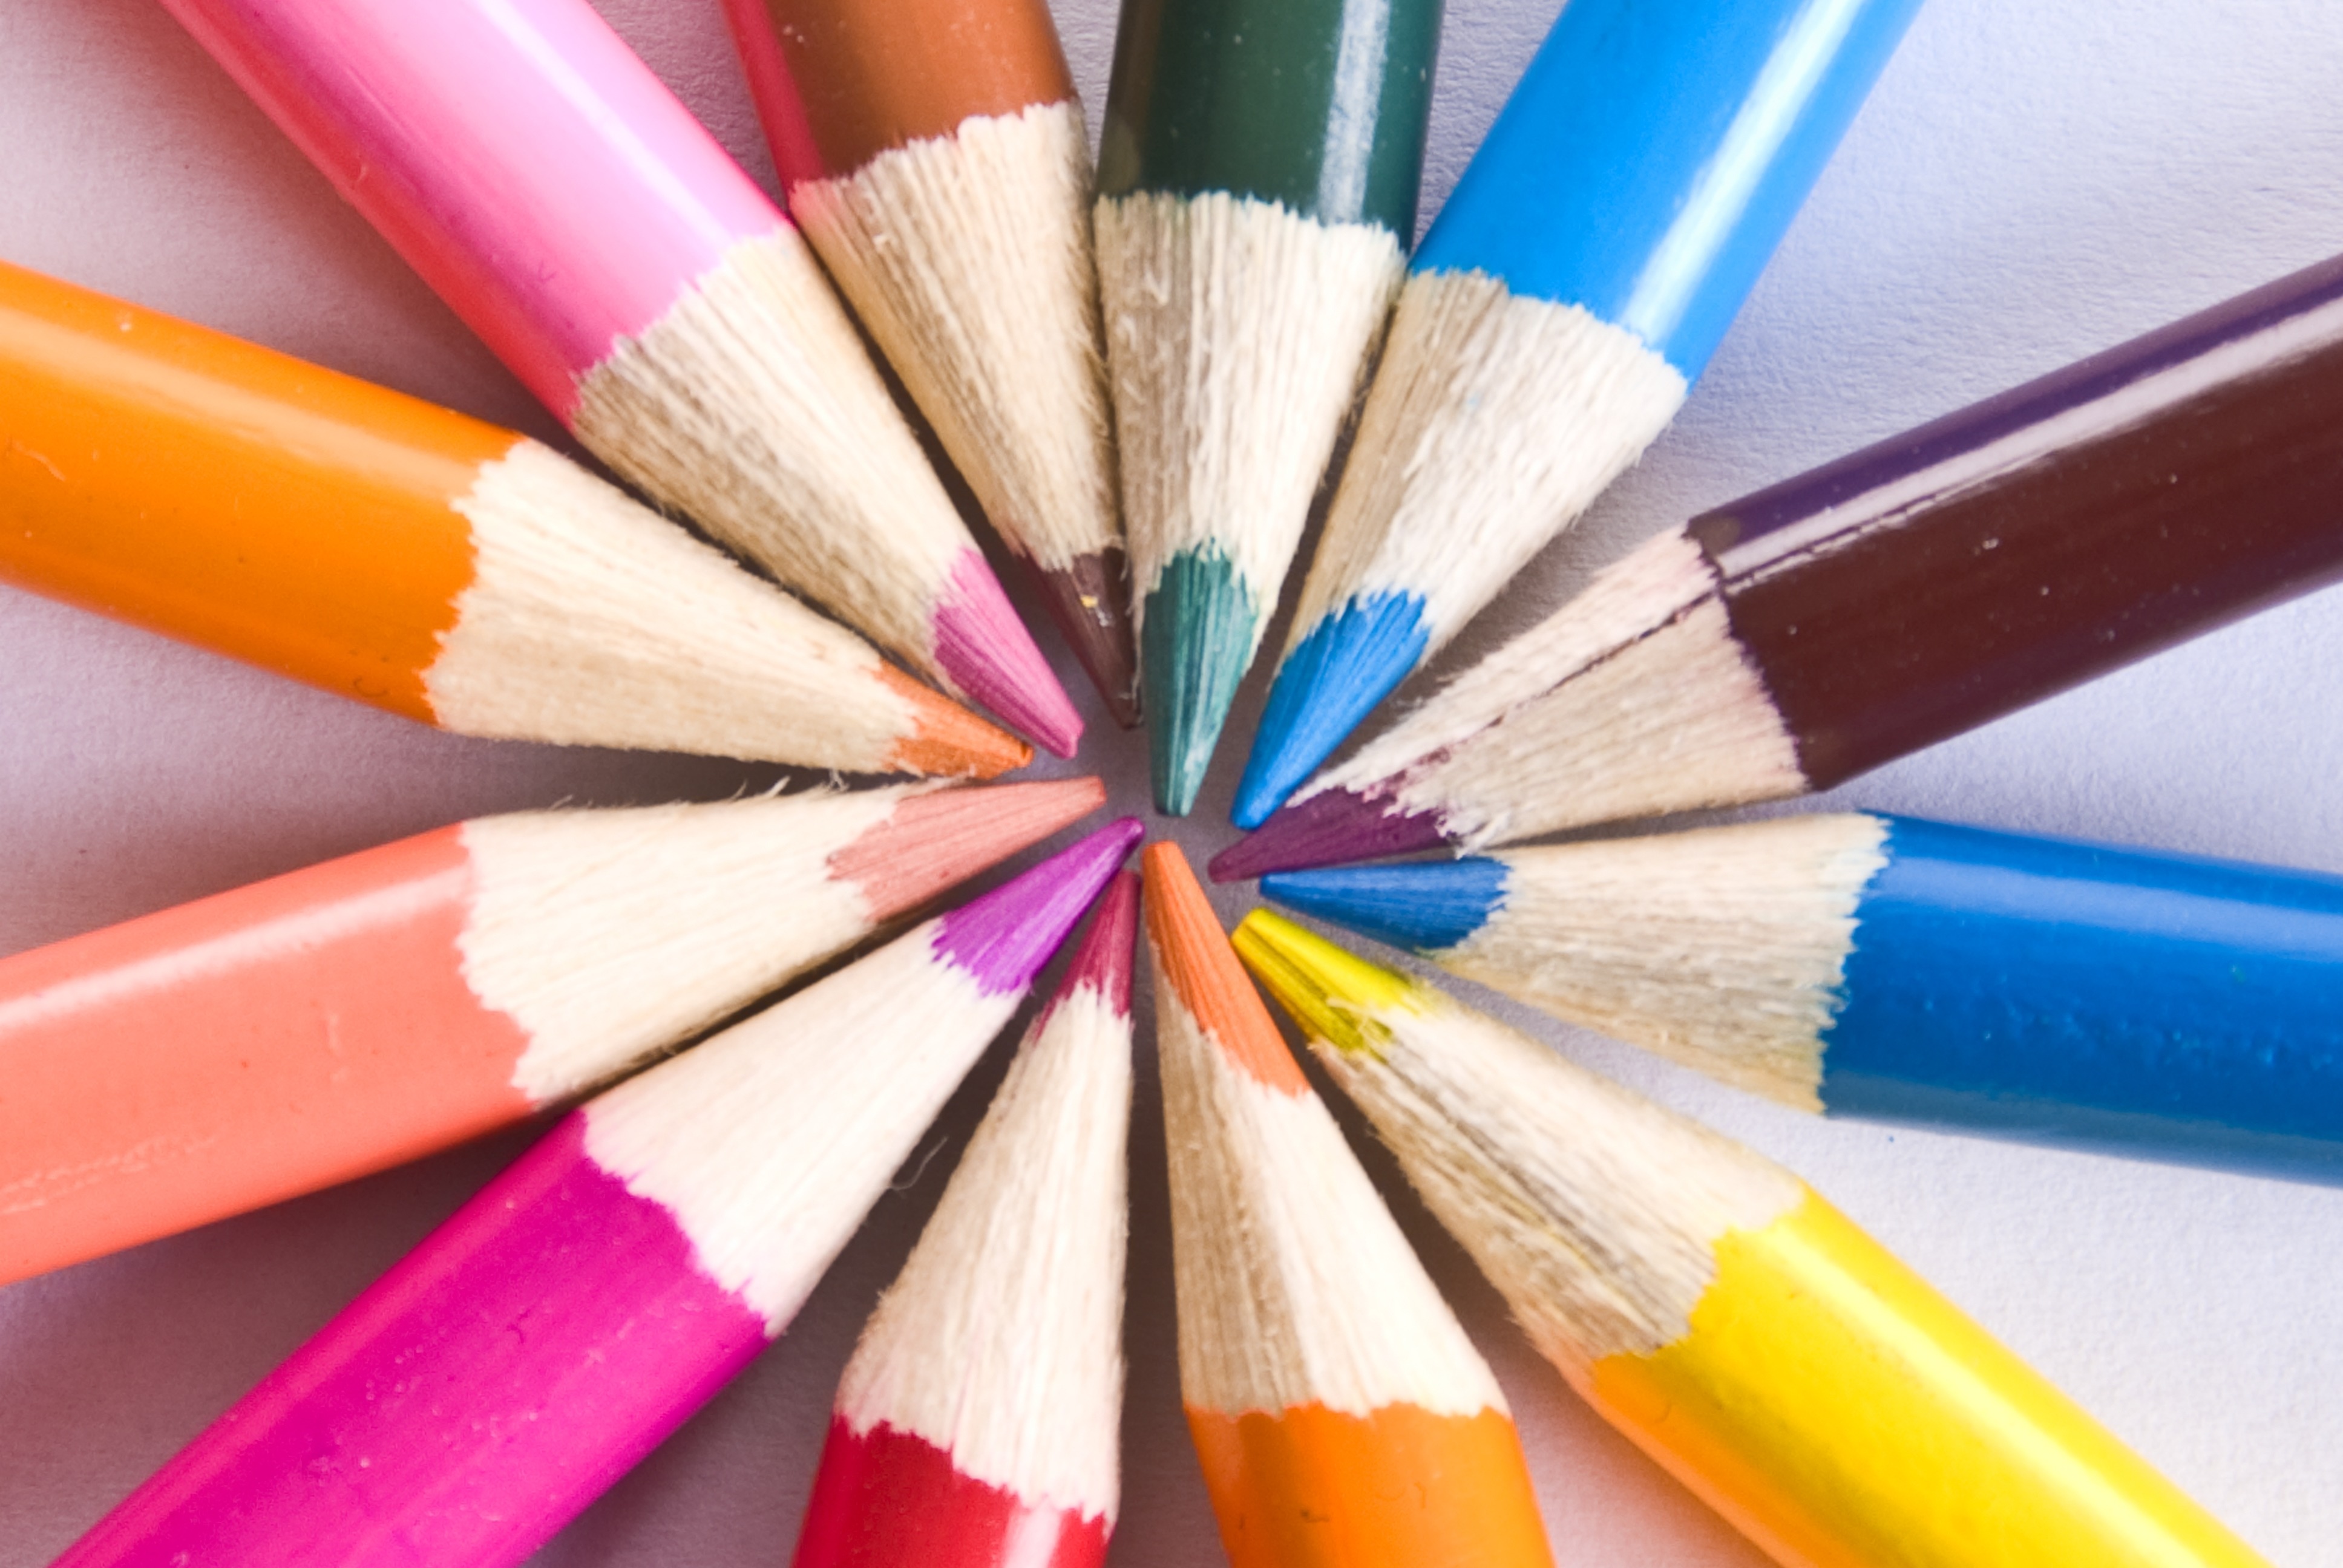
pencil, color, close up, sketch, school, pencils, draw